Manfred von Richthofen

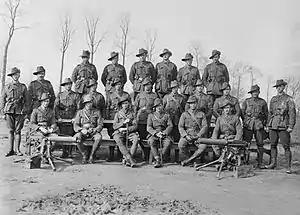
Officers and NCOs of the 24th Machine Gun Company in March 1918. Sergeant Cedric Popkin is second from the right in the middle row.

During his convalescent leave, Richthofen completed an autobiographic sketch, "Der rote Kampfflieger" ("The Red Battle Flyer", 1917). Written on the instructions of the "Press and Intelligence" (propaganda) section of the "Luftstreitkräfte" (Air Force), it shows evidence of having been heavily censored and edited. There are, however, passages that are most unlikely to have been inserted by an official editor. Richthofen wrote: "My father discriminates between a sportsman and a butcher. The latter shoots for fun. When I have shot down an Englishman, my hunting passion is satisfied for a quarter of an hour. Therefore I do not succeed in shooting down two Englishmen in succession. If one of them comes down, I have the feeling of complete satisfaction. Only much later have I overcome my instinct and have become a butcher". In another passage, Richthofen wrote "I am in wretched spirits after every aerial combat. I believe that [the war] is not as the people at home imagine it, with a hurrah and a roar; it is very serious, very grim." An English translation by J. Ellis Barker was published in 1918 as "The Red Battle Flyer". Although Richthofen died before a revised version could be prepared, he is on record as repudiating the book, stating that it was "too insolent" and that he was no longer that kind of person.